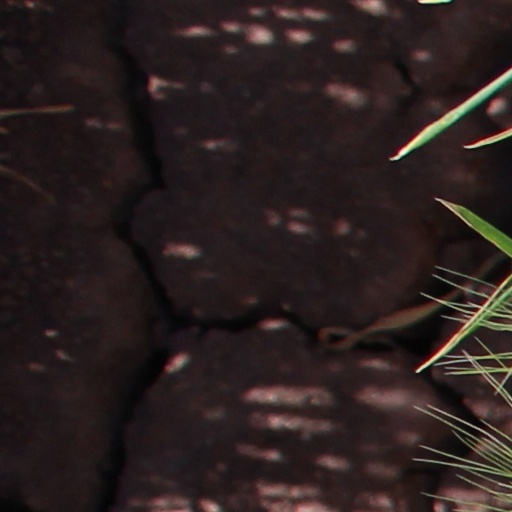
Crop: wheat